Alan Eckstein

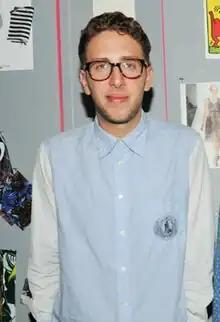

Alan Eckstein is an American fashion, furniture and interior designer. Eckstein is the co-founder and design director of the brand Timo Weiland, a men's and women's clothing line founded by Eckstein, Tim Weiland, and Donna Kang.